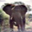
Label: elephant